Mary Nicol Neill Armour

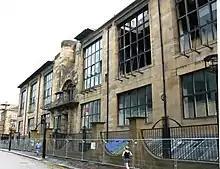

Mary Nicol Steel was born on 27 March 1902 at Blantyre, Scotland to Jabina Gilbert and William Steel, a steel worker. She was the eldest of six children. As a young girl she initially wanted to train to become a teacher. She won a scholarship to Hamilton Academy and attended between 1914 and 1920. She drew the attention of an art teacher, Penelope Beaton (1886–1963), who was later to become Head of the Junior Department, Edinburgh School of Art. Beaton became a role model for the young Mary and she persuaded her Armour's father to allow her to enrol at Glasgow School of Art, where she studied from 1920 until 1925.